Old Man's Valley Cemetery

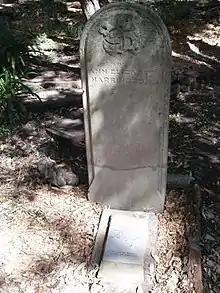
Ann Elizabeth Harrington headstone

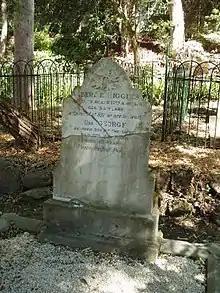
Albert E. Higgins headstone

The family that established the cemetery are descendants of Second Fleet transportees, Thomas Edward Higgins and Eleanor McDonald. Eleanor's first husband, First Fleet convict David Killpack, was granted in the Field of Mars district (modern Carlingford). Eleanor and David were the first free settlers within the present day boundaries of Hornsby Shire Council. Following David's death in 1798, Eleanor sold part of the land but continued to farm some 30 acres of it in her own right. In 1799, she married Thomas Higgins, their son, Thomas Edward II being born in 1800. Thomas and Eleanor remained on their farm until their deaths in 1828 and 1835 respectively. Thomas Edward II was made a district constable for the Field of Mars district and in 1823 was promised a grant of land that included a relatively fertile valley west of the ridge now occupied by the Hornsby shopping centre. He is thought to have named the grant Old Man's Valley. In taking up the grant, Thomas Edward II became the first settler in the Hornsby area. After his death, ownership of the land passed to his son, Thomas Edward III whose large family formed the basis of the community that was established in the valley. It is believed that Thomas Edward III established the cemetery when his youngest son, Harrold died. It is further believed that the cemetery was consecrated as an Anglican burial site when Thomas himself was interred there in 1885. However the Anglican Diocese of Sydney has no record of this consecration, although it is acknowledged that a local consecration may have taken place and the local records lost. The earliest dated inscription in the cemetery records the death of Ann Elizabeth Harrington (daughter of Ann and Matthew Harrington) who died aged 14 months in 1871. Ann was not, however, buried in the cemetery, but within the orchards on the Harrington property and the inscribed stone is a memorial rather than a grave marker. In the period of its use from 1879 to 1931, 25 persons are known to have been interred there and it reliably recalled that a family midwife, Ann Harrington, buried some still-born and other non-surviving babies within the confines of the cemetery. It is also believed by family members that the cemetery was used for the burial of stillborn babies and other infants in unmarked graves near the east boundary. The establishment and use of the cemetery appears to be a direct response to the isolation of the valley and the difficulties of transporting the dead to the existing formal burial grounds, as well as a reflection of the strong connection between the Higgins family and the valley.